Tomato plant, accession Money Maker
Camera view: horizontal (90 deg, fisheye); turntable rotation: 270 degrees
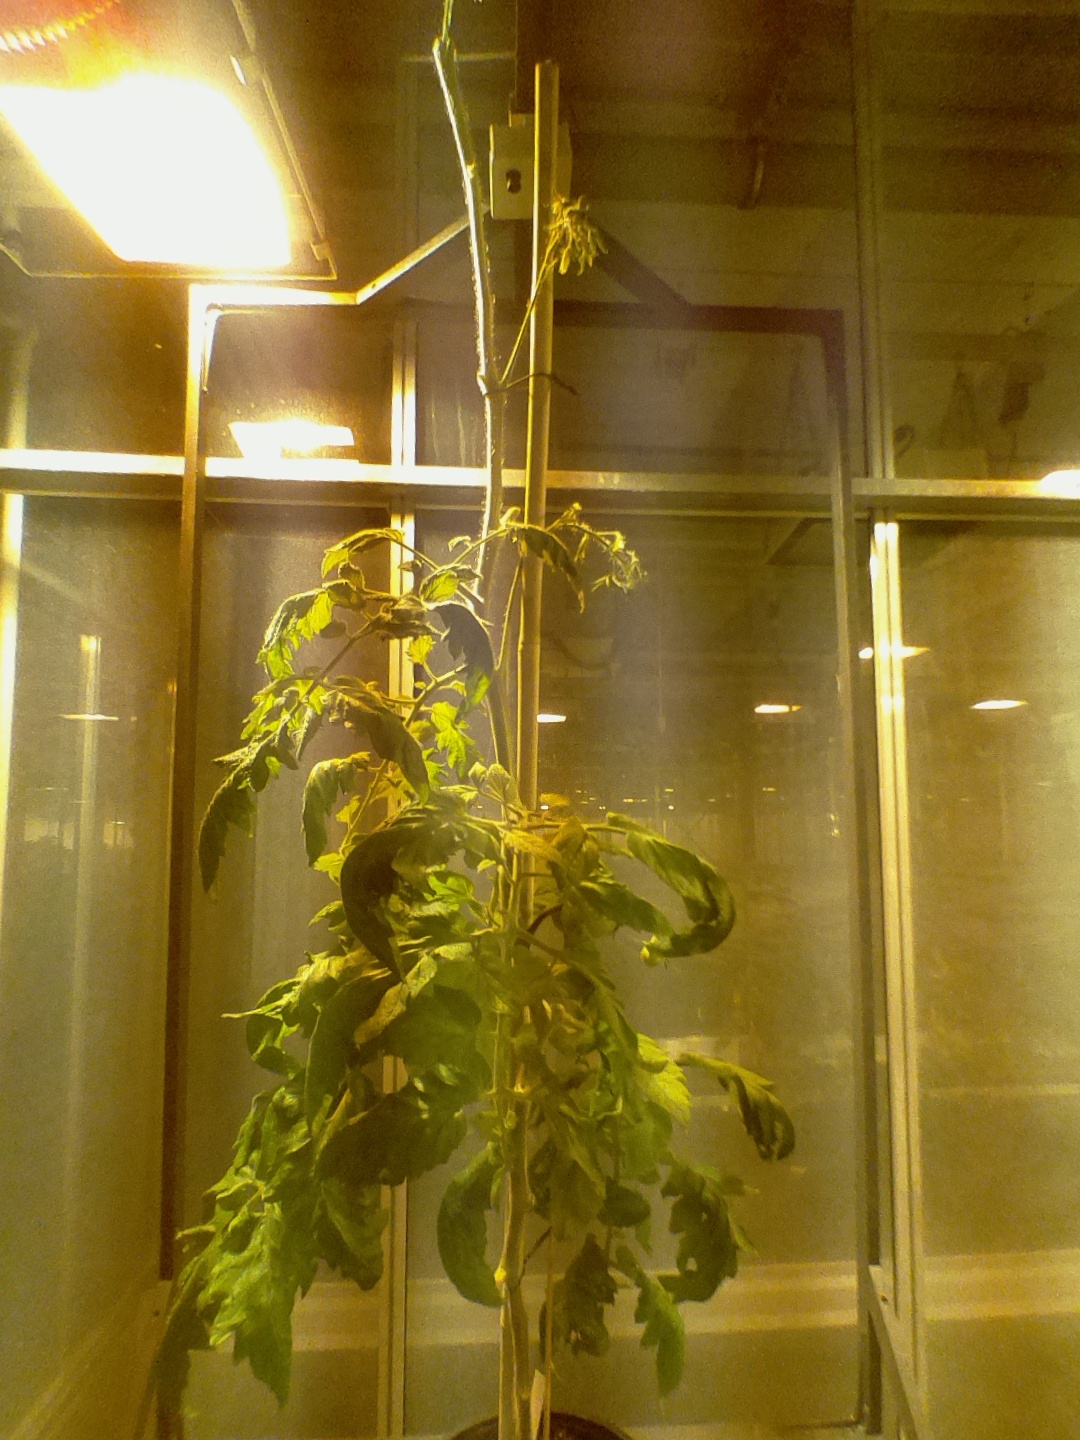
BBCH growth stage 75: 50%-60% of final fruit size